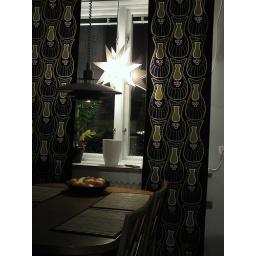
kitchen window in december